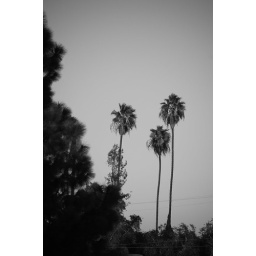
Palm trees in black and white